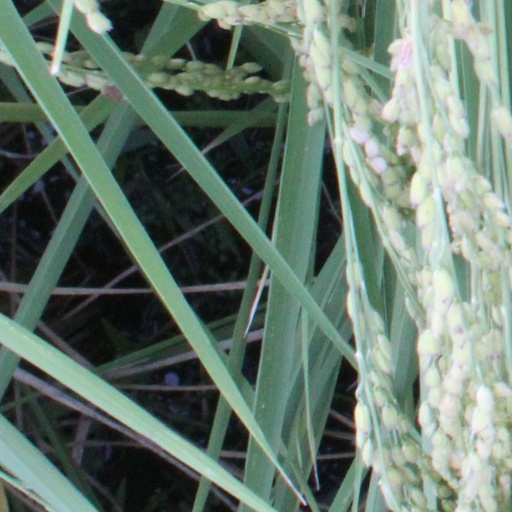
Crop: rice